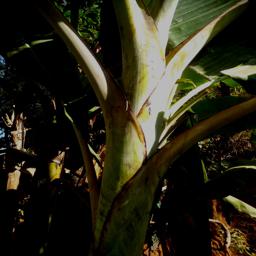
Label: MALBHOG LEAF